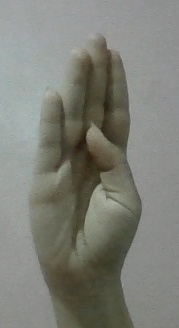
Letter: kaaf